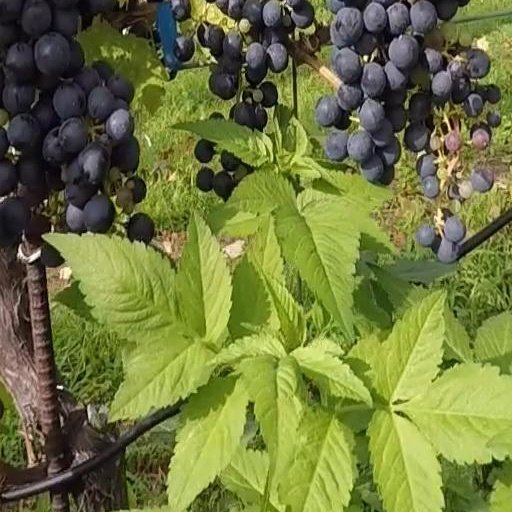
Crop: grape